USS Chenango (CVE-28)

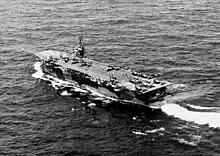
USS "Chenango" underway in 1944.

From 10 to 29 September, "Chenango" joined in the neutralization of enemy airfields in the Halmaheras in support of the invasion of Morotai, stepping-stone to the Philippines. After preparations at Manus, "Chenango" cleared on 12 October to conduct softening up strikes on Leyte in preparation for the invasion landings on 20 October. "Chenango" and her sister ship were attacked by three Japanese planes on the afternoon of D-Day, and shot down all three, capturing one of the pilots. Sailing to Morotai to load new aircraft, "Chenango" was not in action waters during the Battle of Leyte Gulf, but returned on 28 October to provide replacement aircraft to her victorious sister escort carriers, who had held the Japanese fleet off from Leyte. The next day, she sailed for overhaul at Seattle, Washington until 9 February 1945.